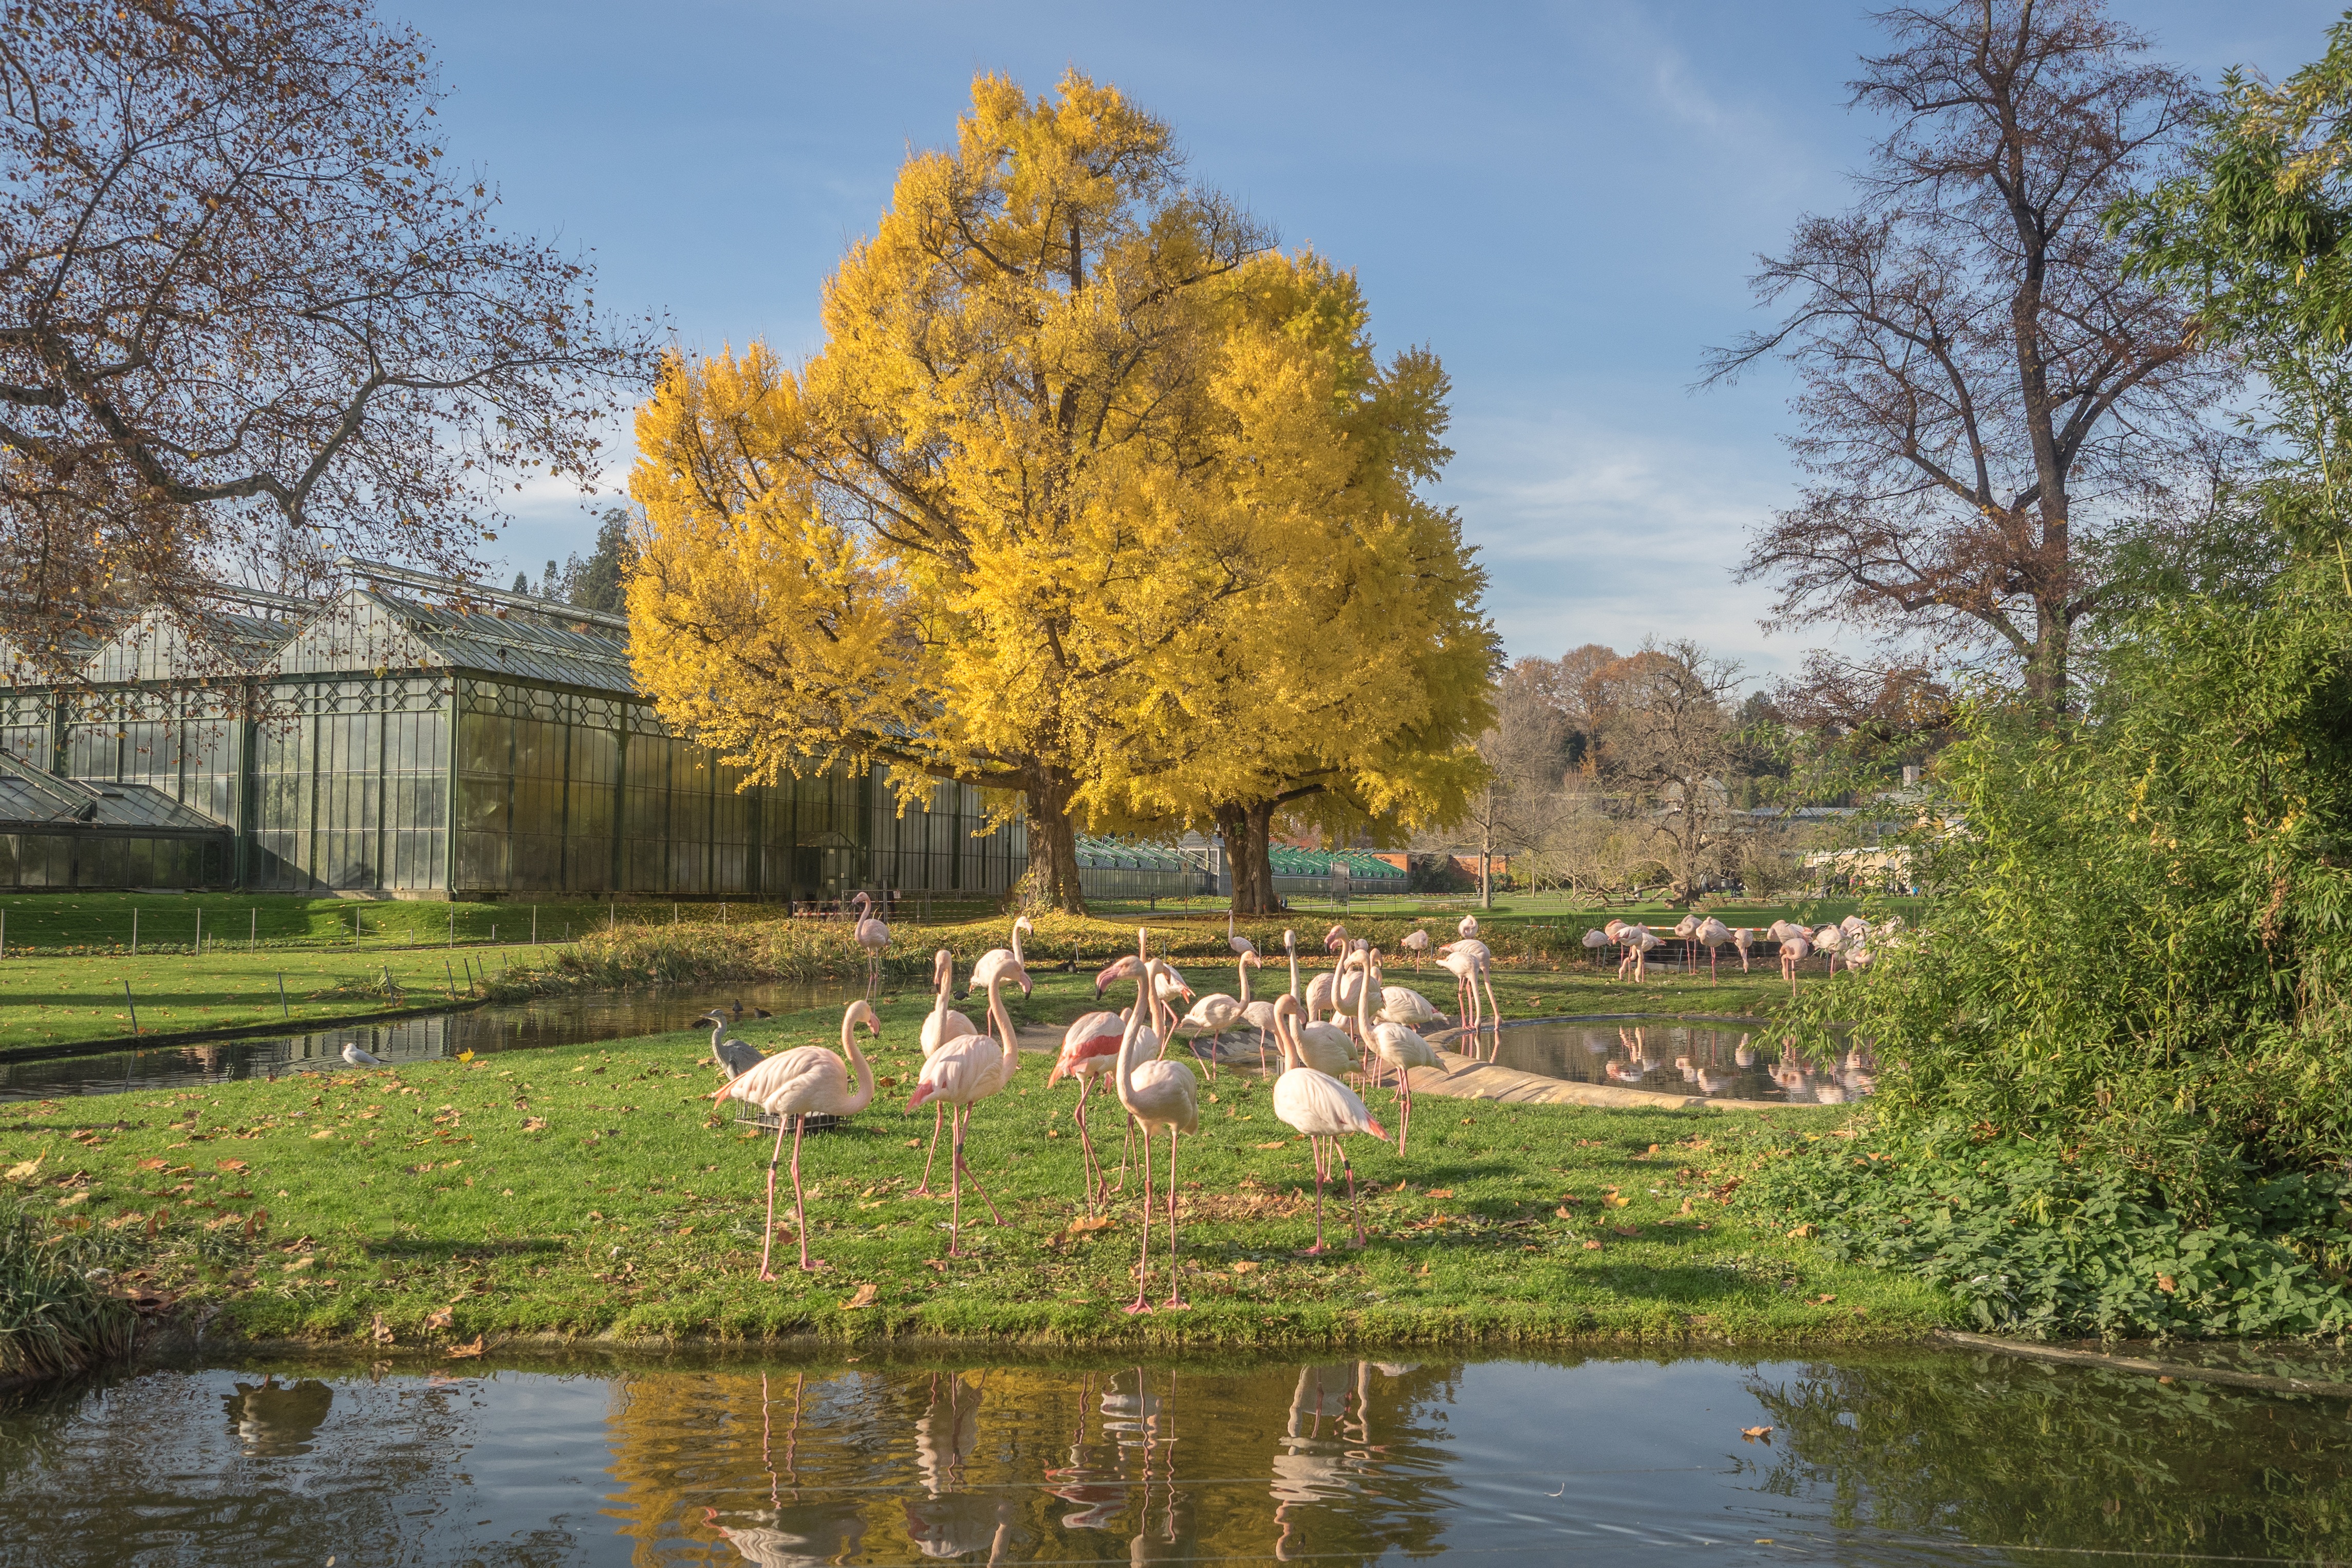
tree, water, nature, plant, leaf, flower, lake, river, pond, zoo, golden, reflection, autumn, park, colorful, garden, pink, feather, season, waterway, leaves, birds, stand, avenue, flamingo, animals, creature, bill, exotic, species, away, water bird, animal world, wildlife photography, golden autumn, tiergarten, rural area, pink flamingo, pinnate, woody plant